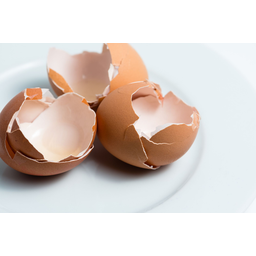
Label: eggshells